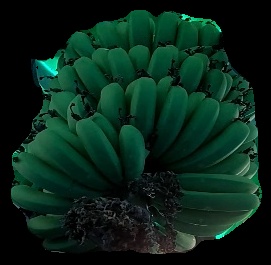
Variety: pachbale
Grade: grade1